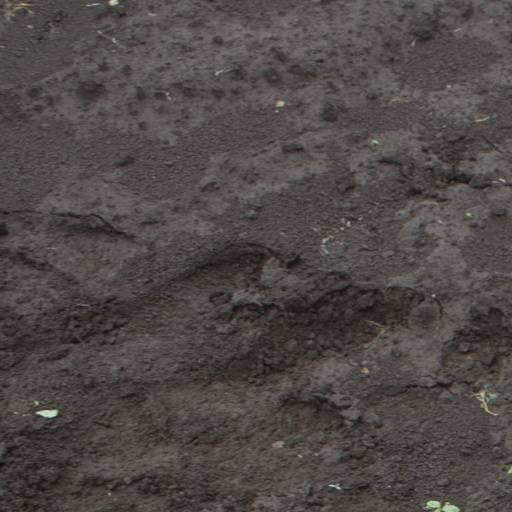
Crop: soybean